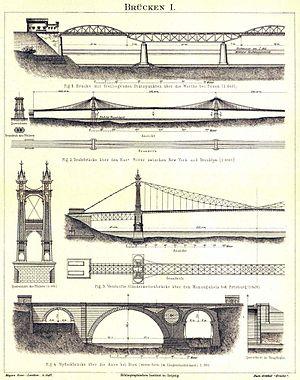
ponts I